Allan Dwan

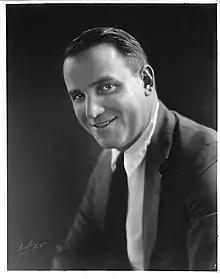
Dwan in 1920

Allan Dwan (born Joseph Aloysius Dwan; April 3, 1885 – December 28, 1981) was a pioneering Canadian and American motion picture director, producer, and screenwriter.